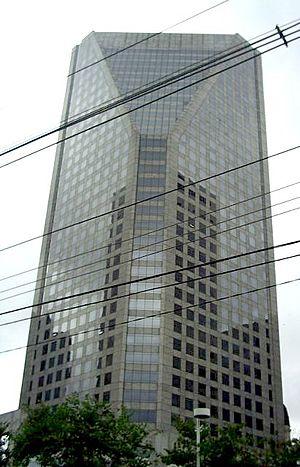
Depuis la construction du Prédio Martinelli en 1929, plus de 800 gratte-ciel ont été construits à São Paulo et dans son agglomération qui comprend des villes comme Barueri, Guarulhos ou Sao Bernardo do Campo, soit un nombre comparable à celui de l'agglomération de New York. De ce fait São Paulo est l’une des dix agglomérations de la planète qui compte le plus de gratte-ciel et est l'agglomération d’Amérique latine qui de très loin en comporte le plus, devant Panama.